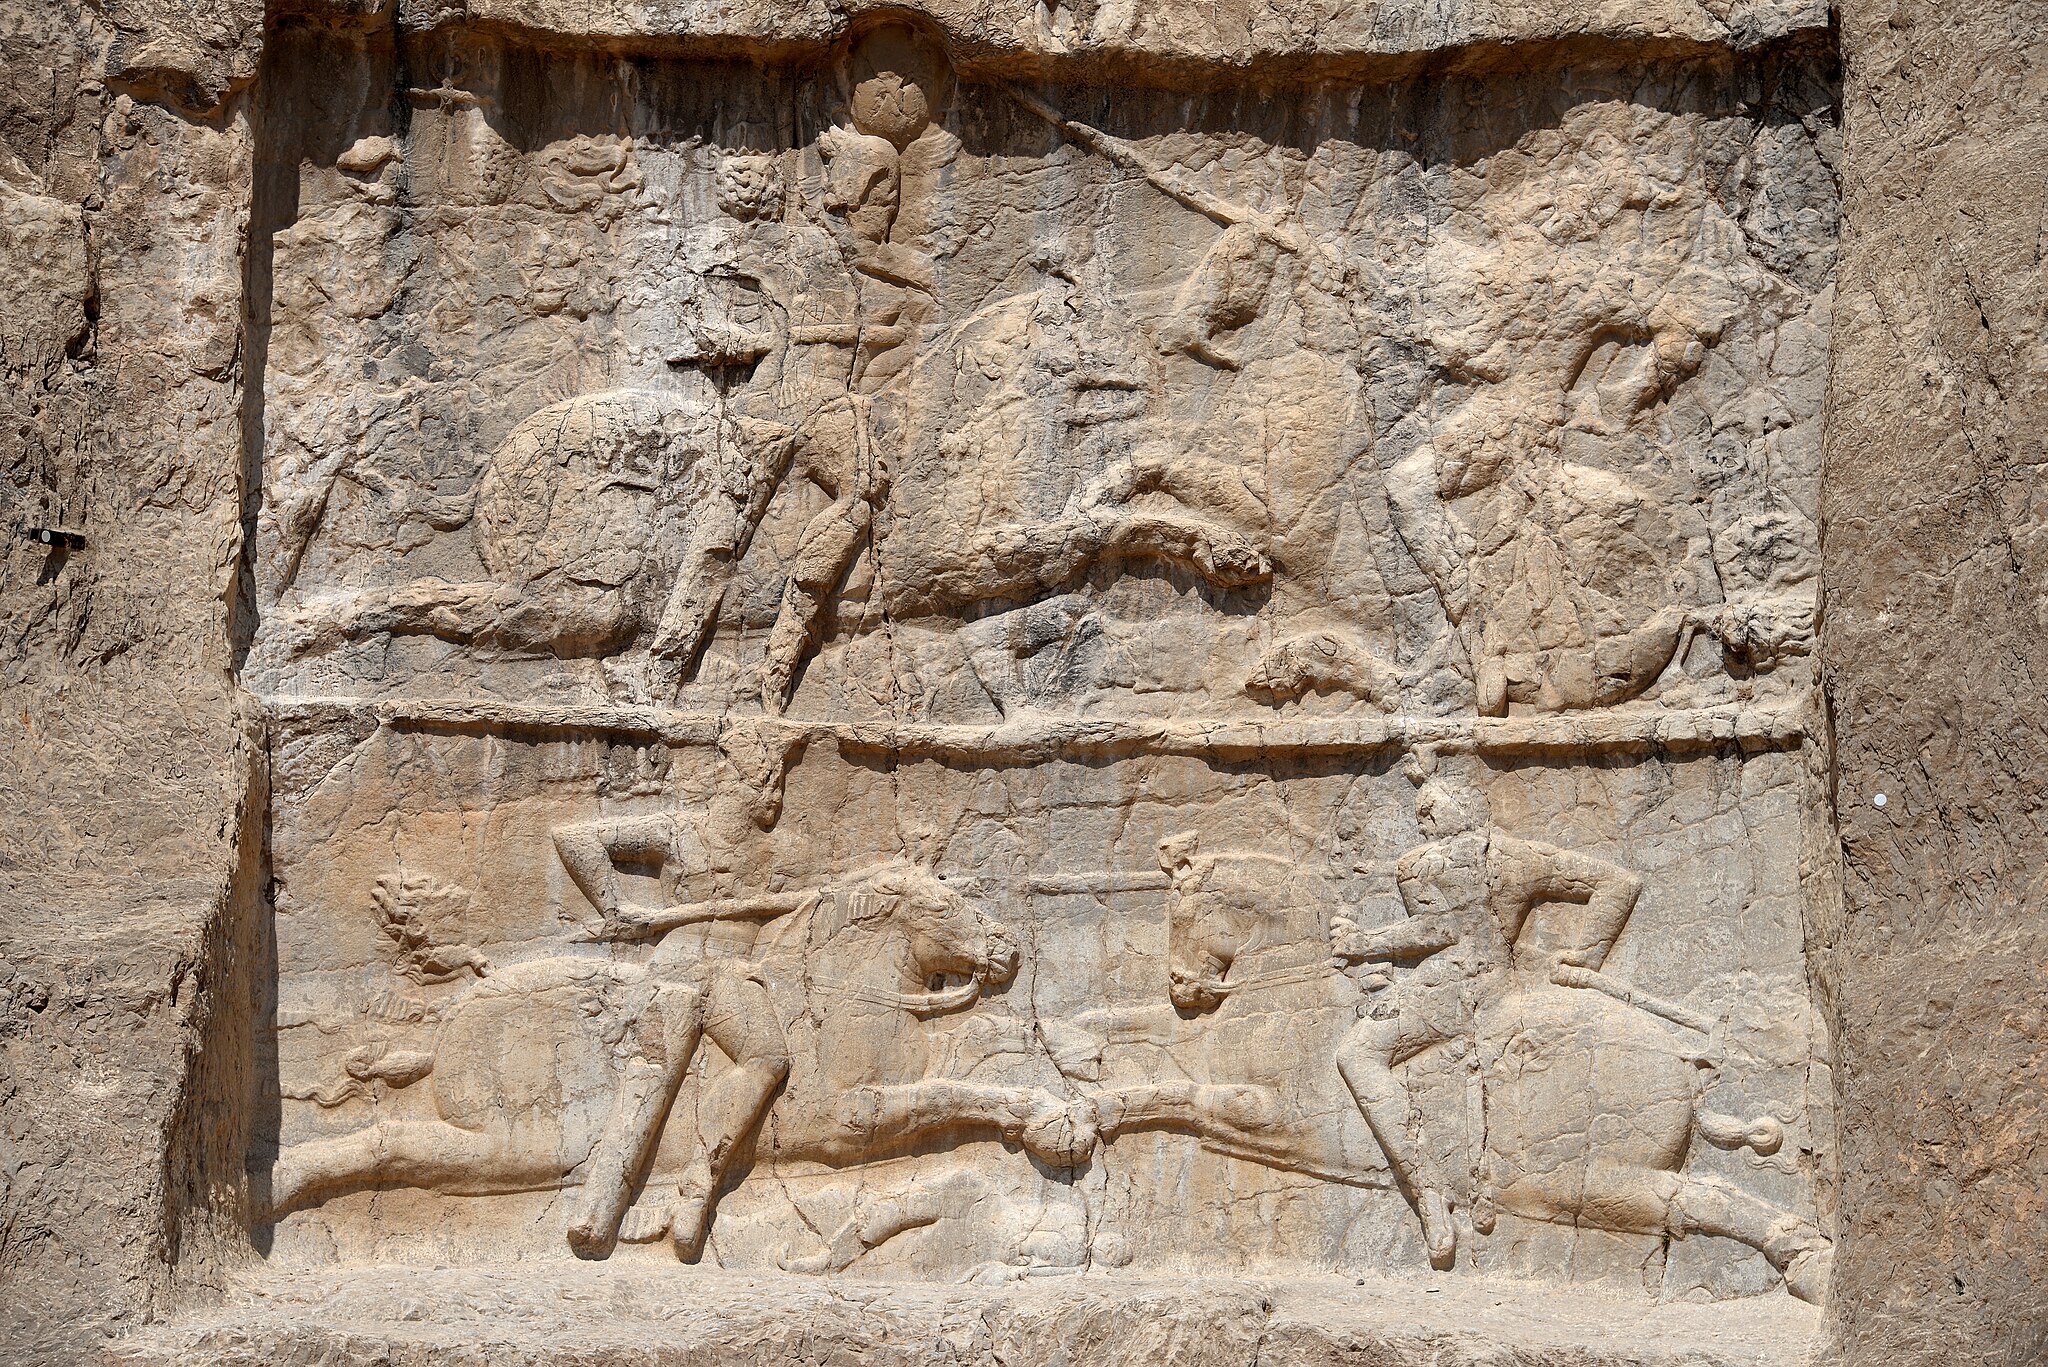
Title: Irnp095-Grobowce Naqsh-E Rustam
Description: Iran in 2018 (photographed by Wojciech Kocot)
Date: 12 January 2018
Categories: Relief of equestrian combat of Bahram II, Uploaded with pattypan, Self-published work, Iran in 2018 (photographed by Wojciech Kocot)